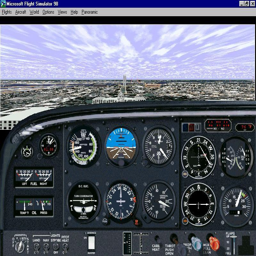
has the pilot flying over the building towards river .